Ron Vander Kelen

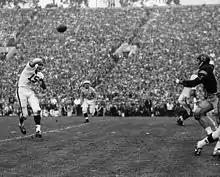
Vander Kelen (#15, white) in the 1963 Rose Bowl

Ronald Vander Kelen (November 6, 1939 – August 14, 2016) was an American football quarterback. He played at the collegiate level at the University of Wisconsin–Madison and is best known for his MVP performance in the 1963 Rose Bowl, where he broke several Rose Bowl records, some of which still stand. In that game, he orchestrated a legendary fourth quarter comeback attempt against the USC Trojans in the first #1 (USC) versus #2 (Wisconsin) bowl game in college football history. Vander Kelen was inducted into the Rose Bowl Hall of Fame in 1991.